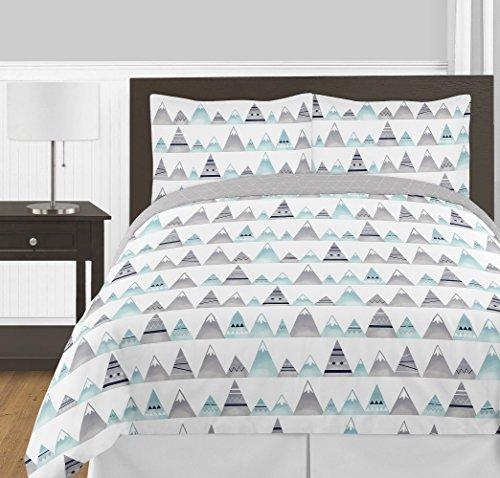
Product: Sweet Jojo Designs 3-Piece Navy Blue, Aqua and Grey Aztec Mountains Boy or Girl Full/Queen Kid Childrens Teen Bedding Comforter Set
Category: Home & Kitchen | Bedding | Kids' Bedding | Comforters & Sets | Comforter Sets
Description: Dimensions: Lightweight Comforter - Full/Queen 86in x 86in, Standard Shams 20in x 26in.
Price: $99.99
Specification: ProductDimensions:86x86x1.5inches|ItemWeight:4.88pounds|ShippingWeight:4.88pounds(Viewshippingratesandpolicies)|Department:baby-girls|Manufacturer:JojoDesigns,LLC|ASIN:B0775Y4D7Z|Itemmodelnumber:B075LW9WP7